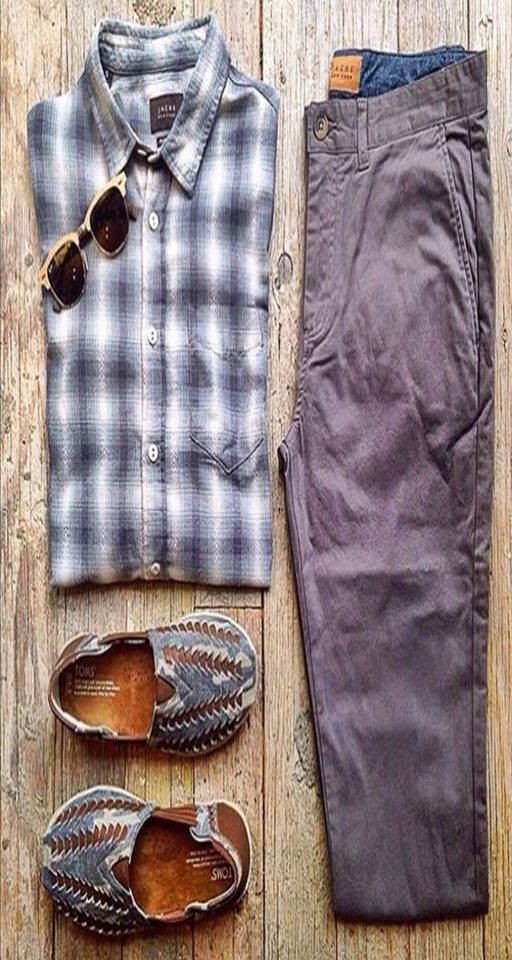
get the latest and most fashionable men 's clothes delivered with person .